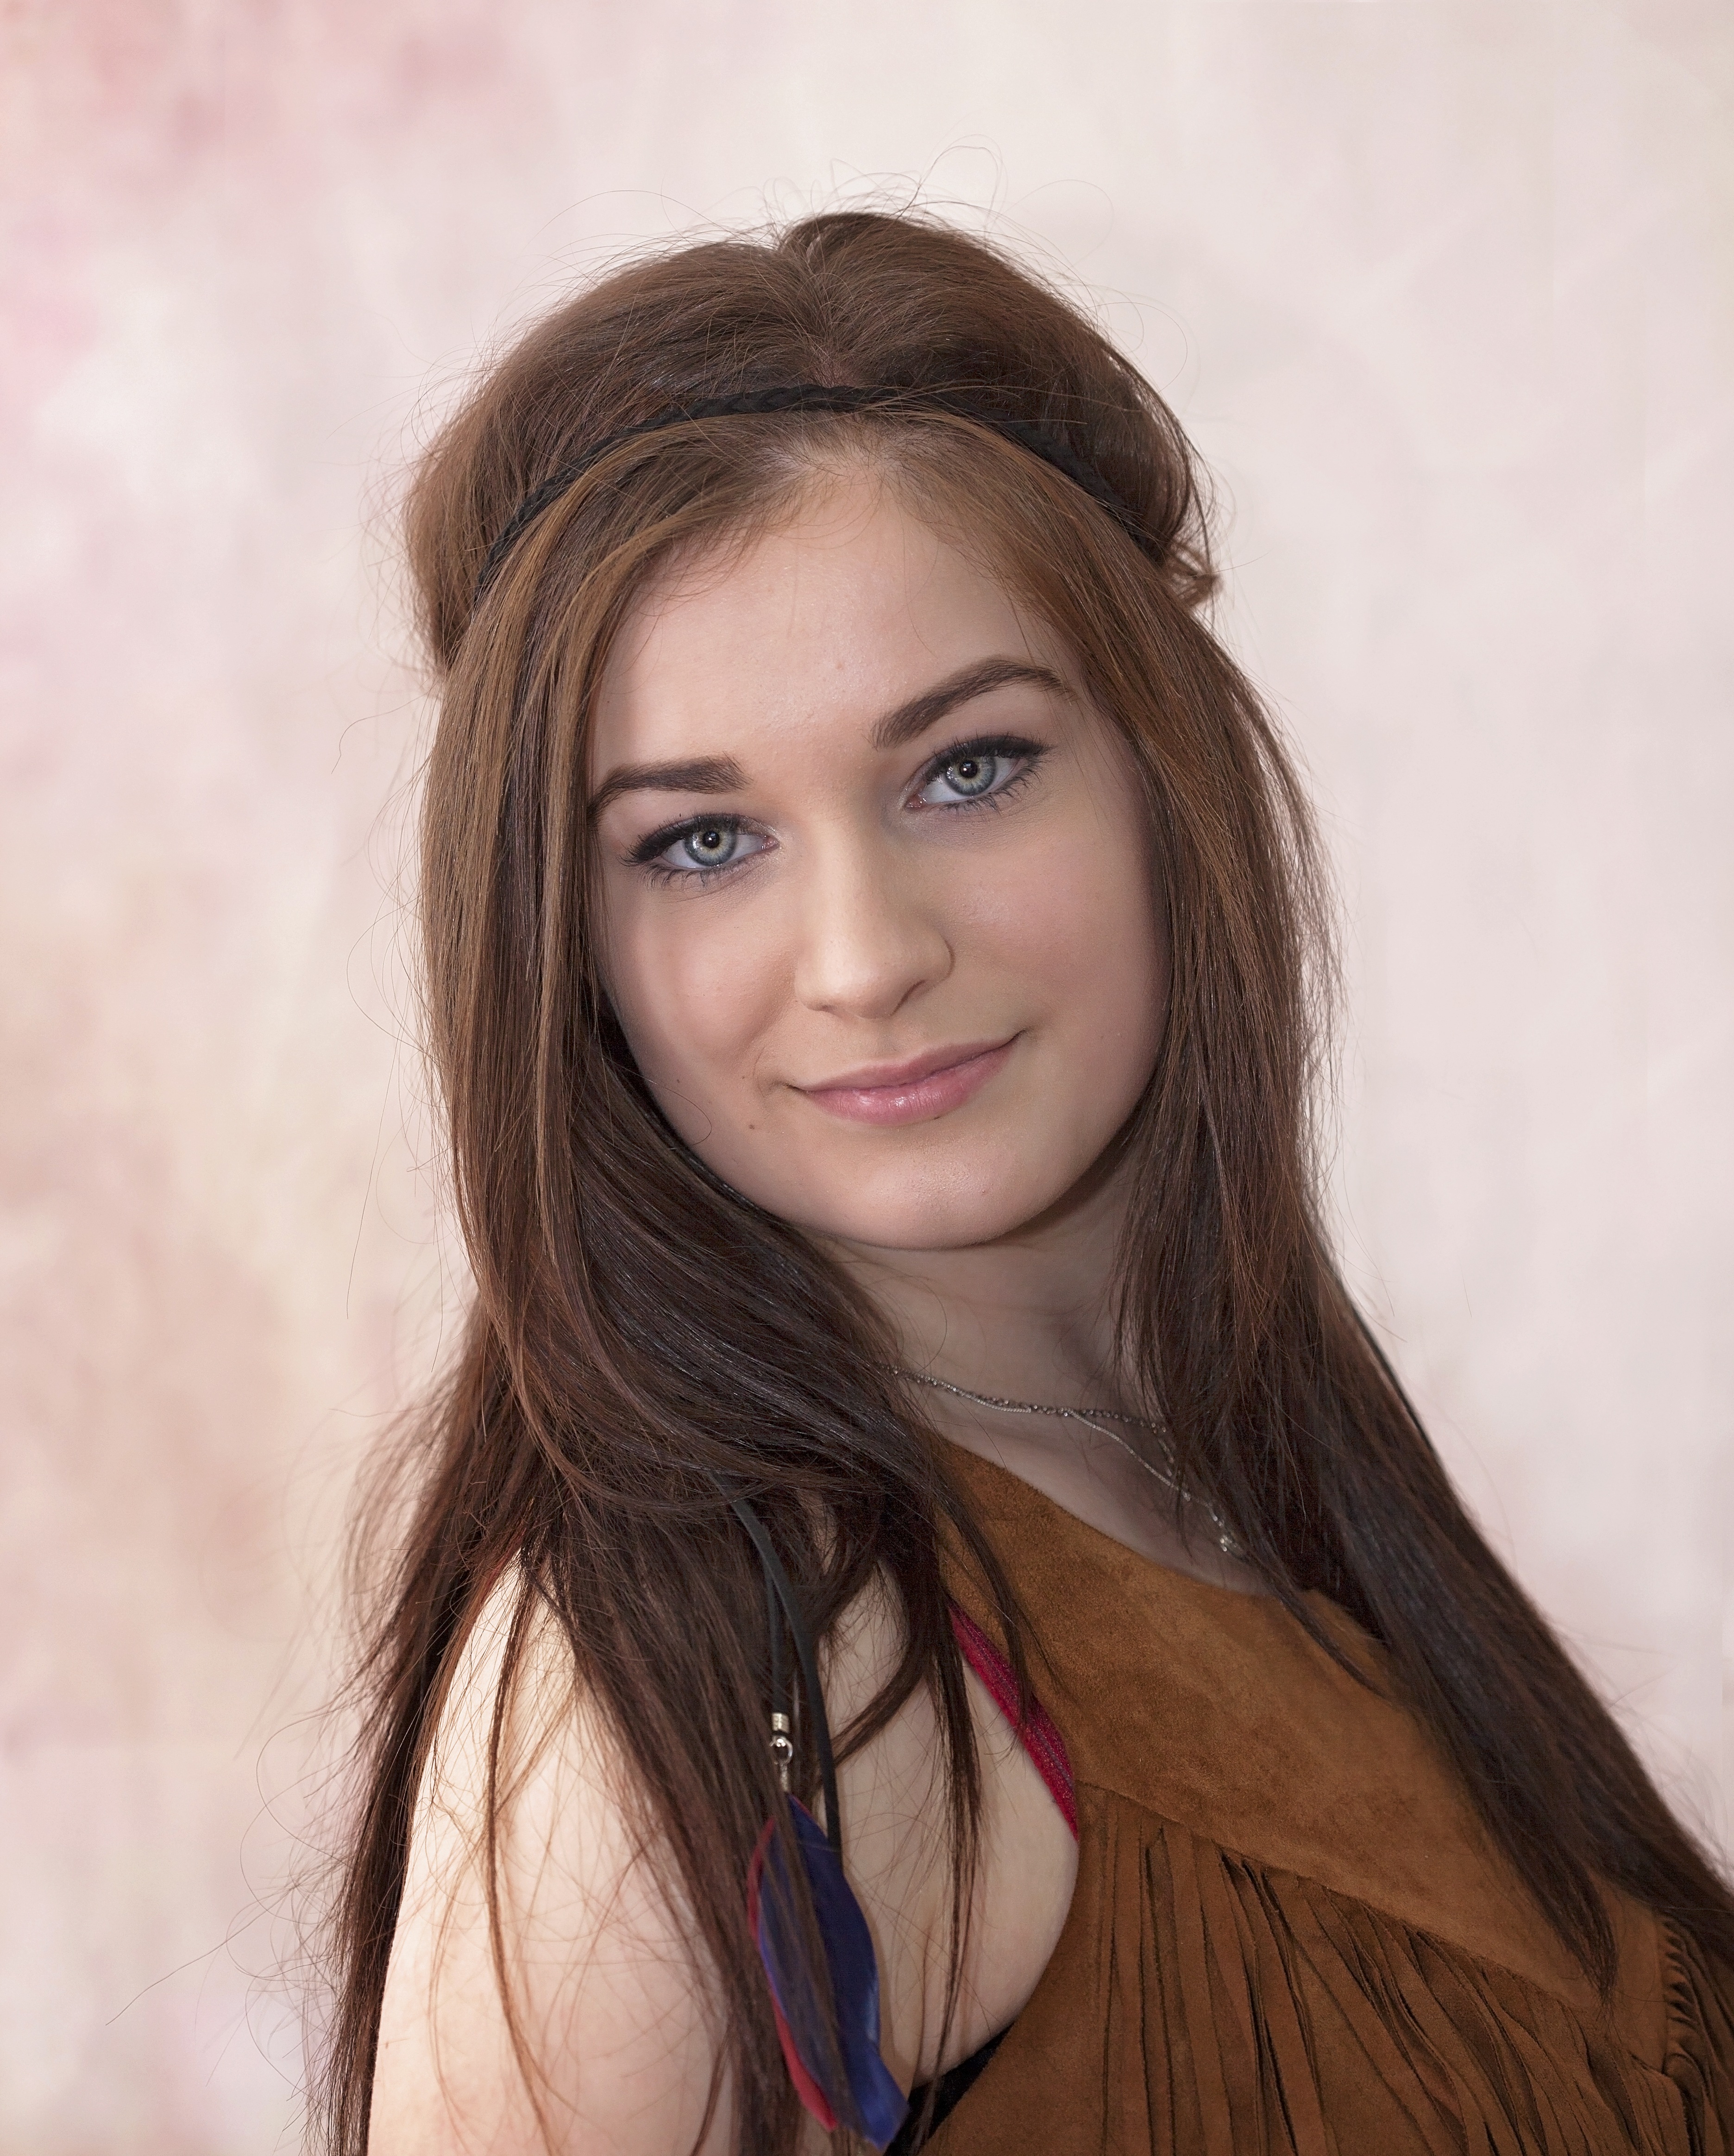
person, girl, woman, hair, white, photography, looking, female, singer, portrait, model, young, natural, studio, fresh, clean, fashion, clothing, lady, healthy, hairstyle, makeup, long hair, caucasian, black hair, face, eyes, eye, glasses, head, skin, beauty, organ, attractive, adult, glamour, sensuality, photo shoot, woman face, beautiful woman face, brown hair, women face, face woman, portrait photography, supermodel